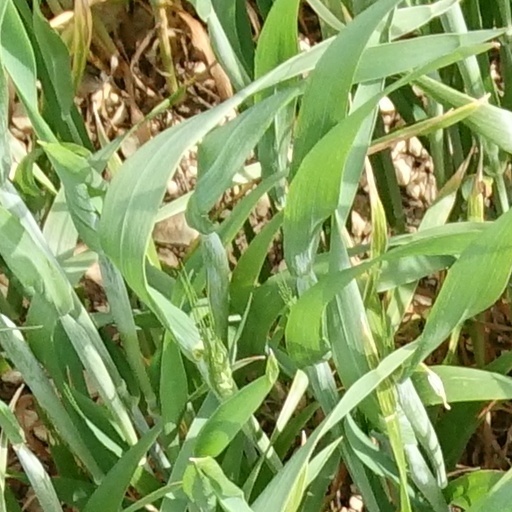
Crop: wheat